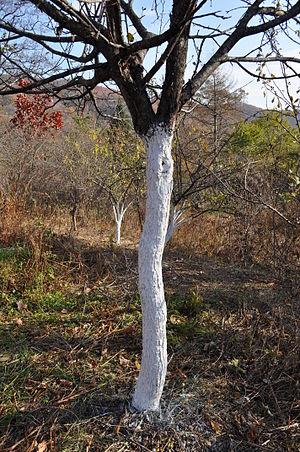
Le chaulage est une technique de traitement à la chaux.